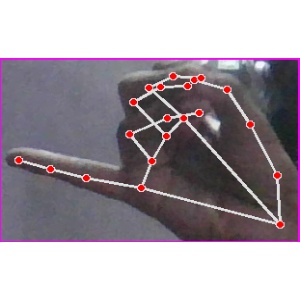
अक्षर: च